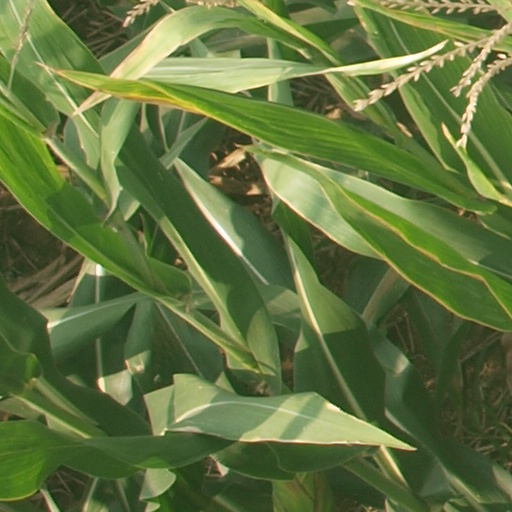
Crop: maize; corn